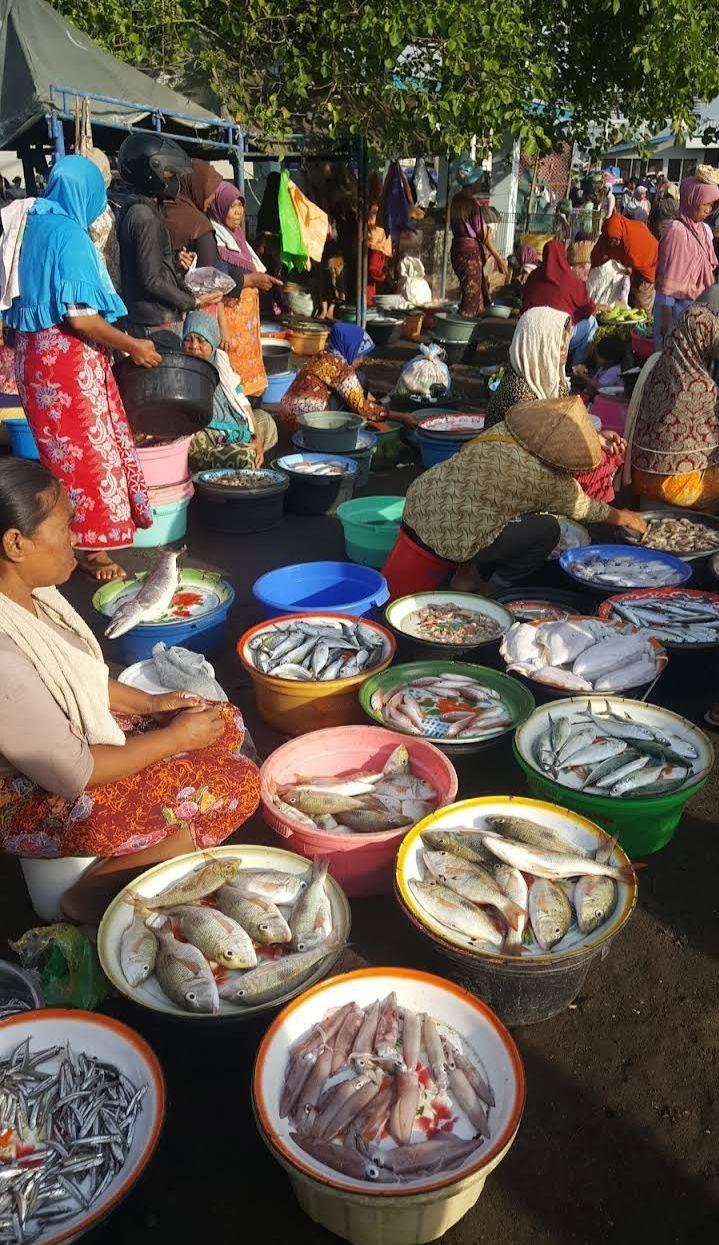
Soko la samaki lina shughuli nyingi. Wanawake wengi wameketi chini, wakiuza samaki kwenye vyombo vya rangi tofauti. Samaki wa aina mbali mbali, wamepangwa vizuri kwenye ndoo na besheni. Watu wengine wanasimama wakitazama au kununua samaki.